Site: brandenburg
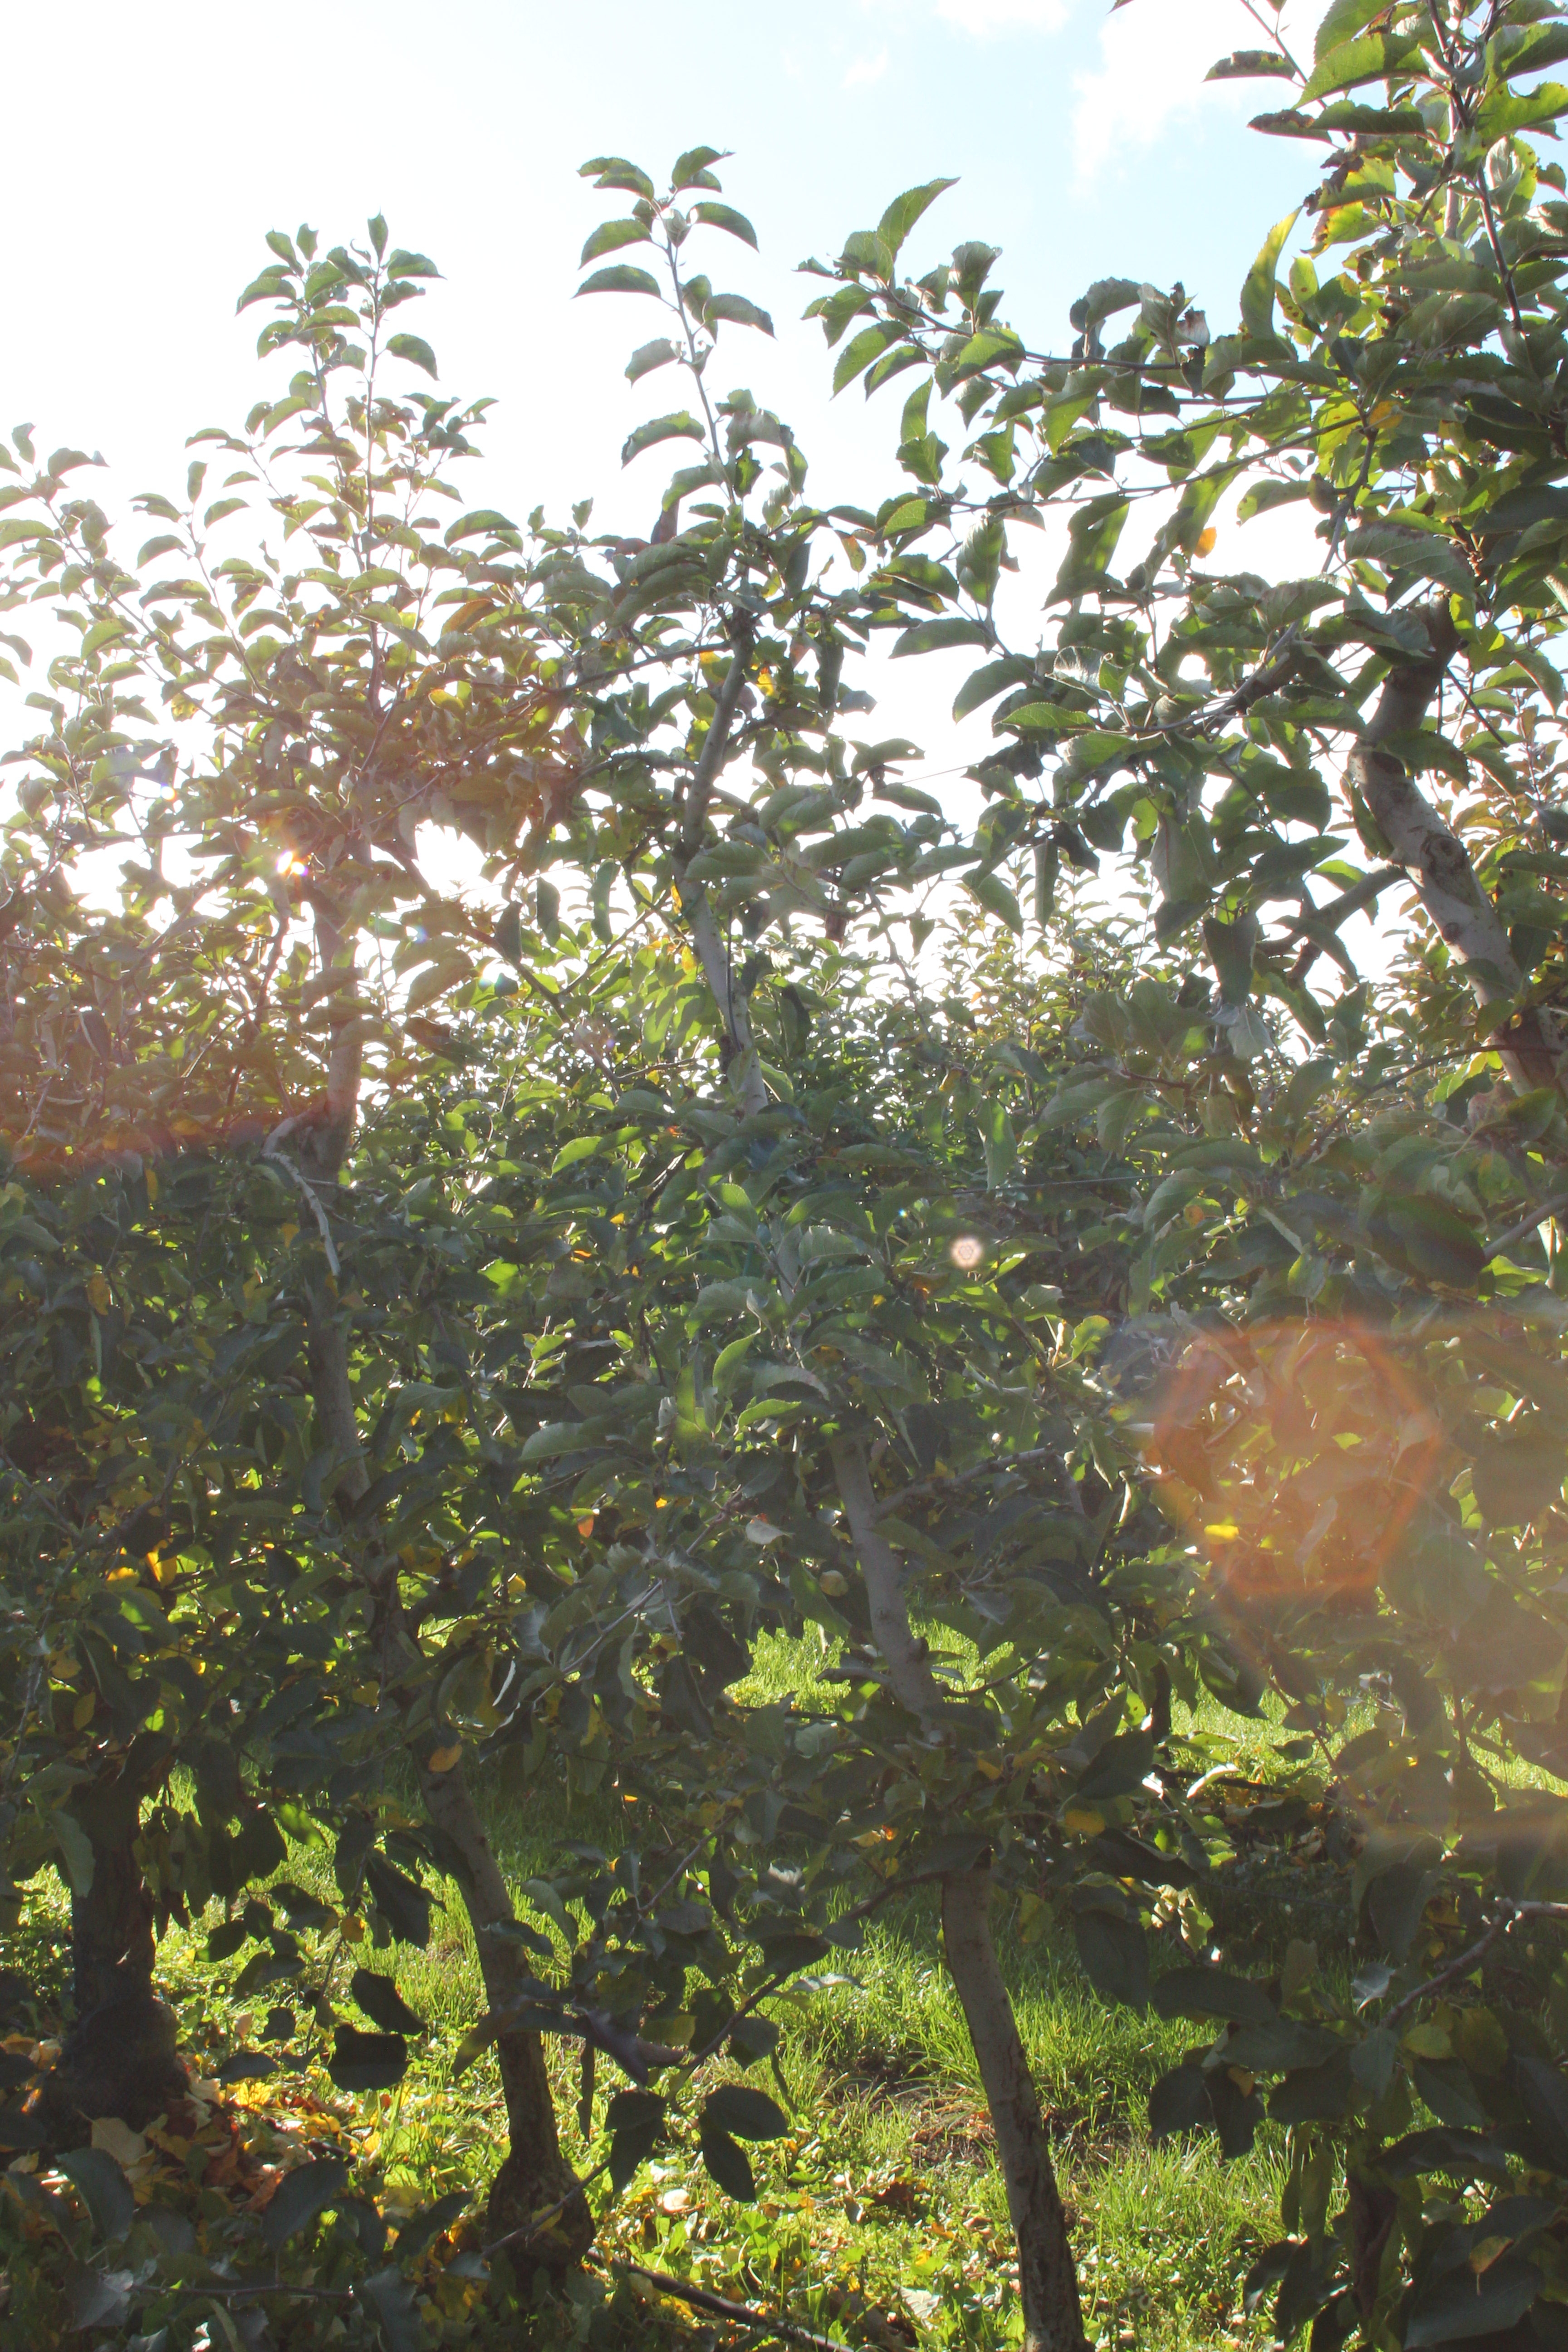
Growth stage (BBCH 91): Senescence, beginning of dormancy